Lea Valley Walk

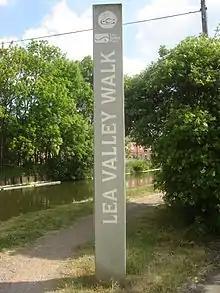
Signpost above Enfield Lock. A glimpse of Government Row in the background. Note the variant spellings of the river

The walk can be accessed close to Leagrave railway station at Leagrave Common where there are a number of springs and ponds from which the Lea forms. The first part of the walk is through the suburbs of Luton. After passing through Wardown Park the path joins the A6 road and goes through the town centre passing St Mary's Church as it heads close to the runways of Luton Airport. The A505 road is crossed as the trail makes its way through open countryside towards Harpenden.